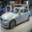
Label: automobile